Pylos

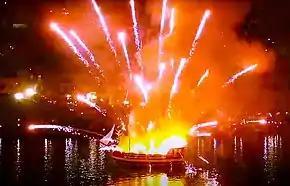
The "Navarinia" 2018 in the port of Pylos

The port of Pylos is one of the safest boarding destinations for ships traveling in the Mediterranean Sea. Navarino Bay continues to regularly serve as a shelter for ships during storms in the Mediterranean Sea. In addition, its strategic location between the Ionian Sea and the Aegean Sea makes it an ideal destination for an intermediate station on the route to the Cyclades, the Dodecanese Islands or to Crete. With its modern pier, it frequently welcomes many cruise ships during the summer season. To the east of the port, there is also the marina of Pylos, for which a project of modernization is currently running to meet the requirements for the rapid tourism development of the region.